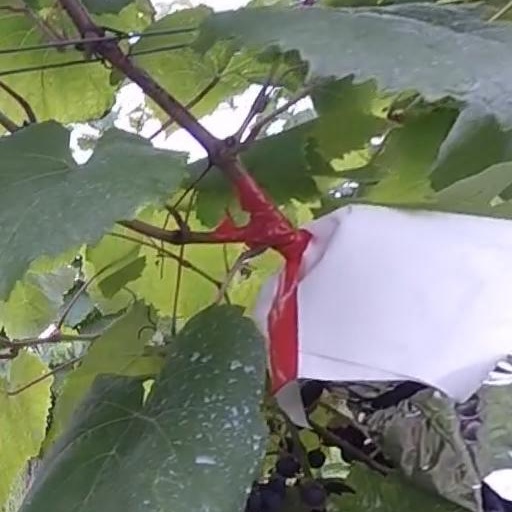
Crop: grape